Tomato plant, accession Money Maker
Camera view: bottom (45 deg); turntable rotation: 150 degrees
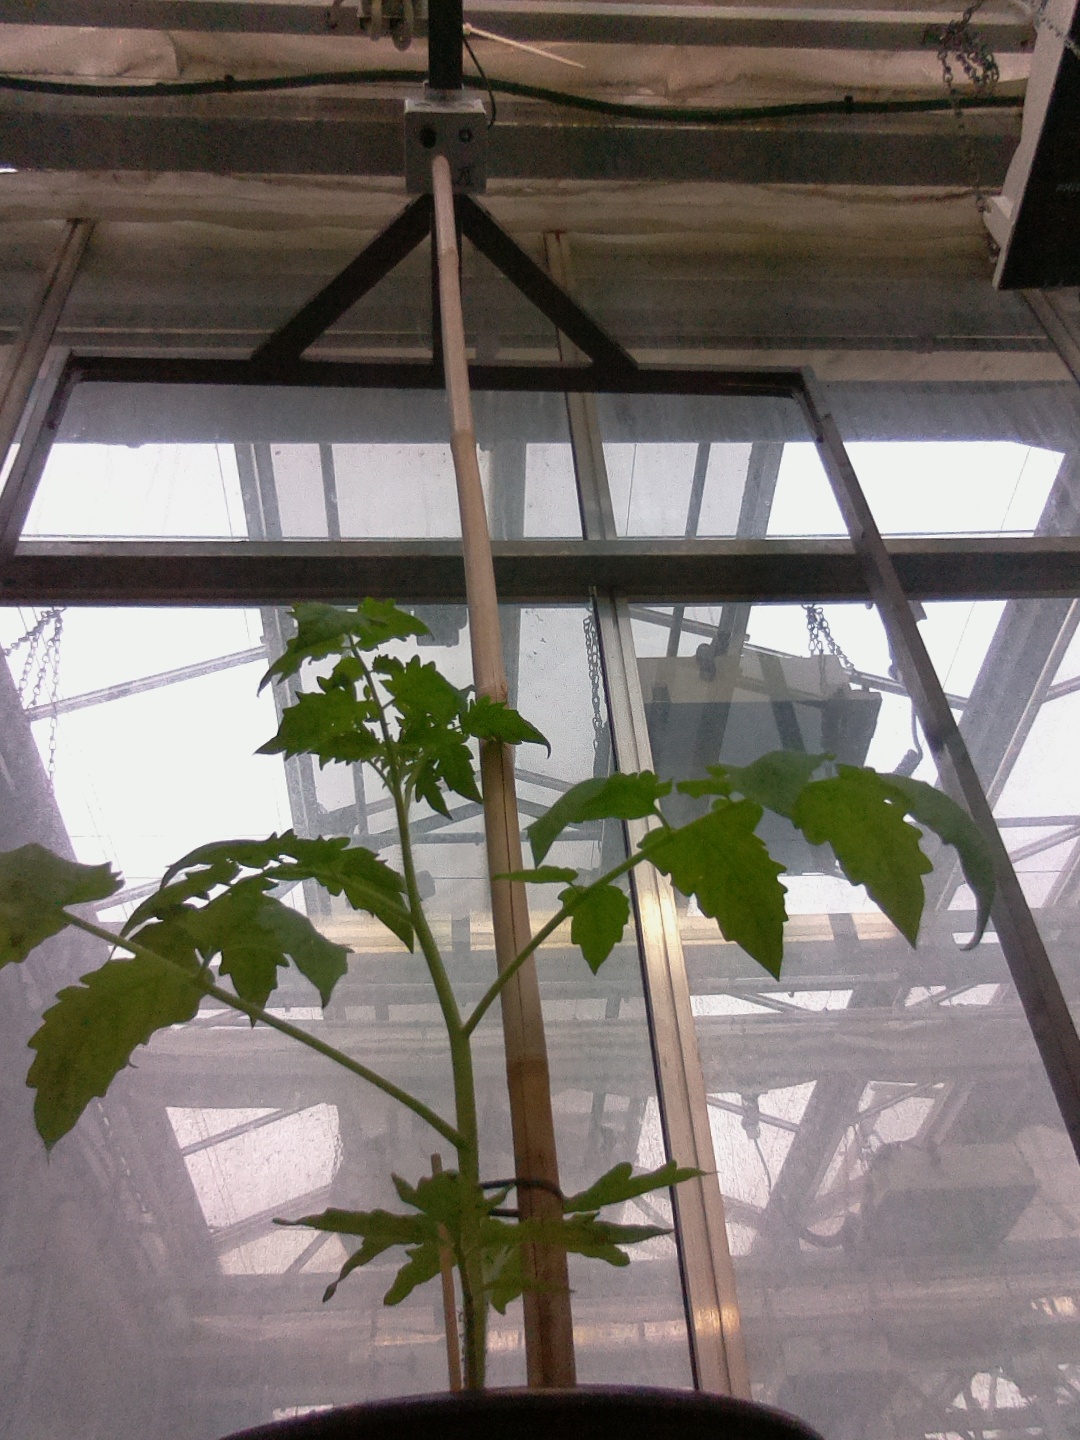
BBCH growth stage 13: 6 of true leaves visible